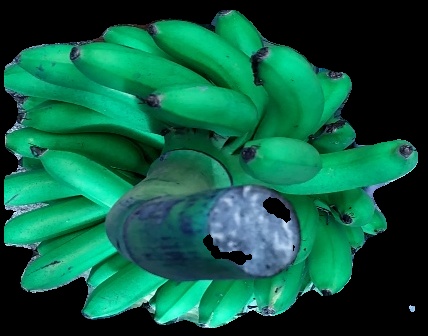
Variety: rasbale
Grade: grade1